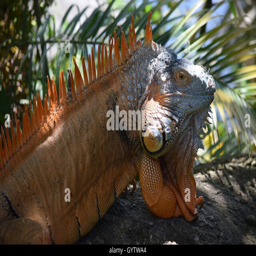
biological species or also common iguana